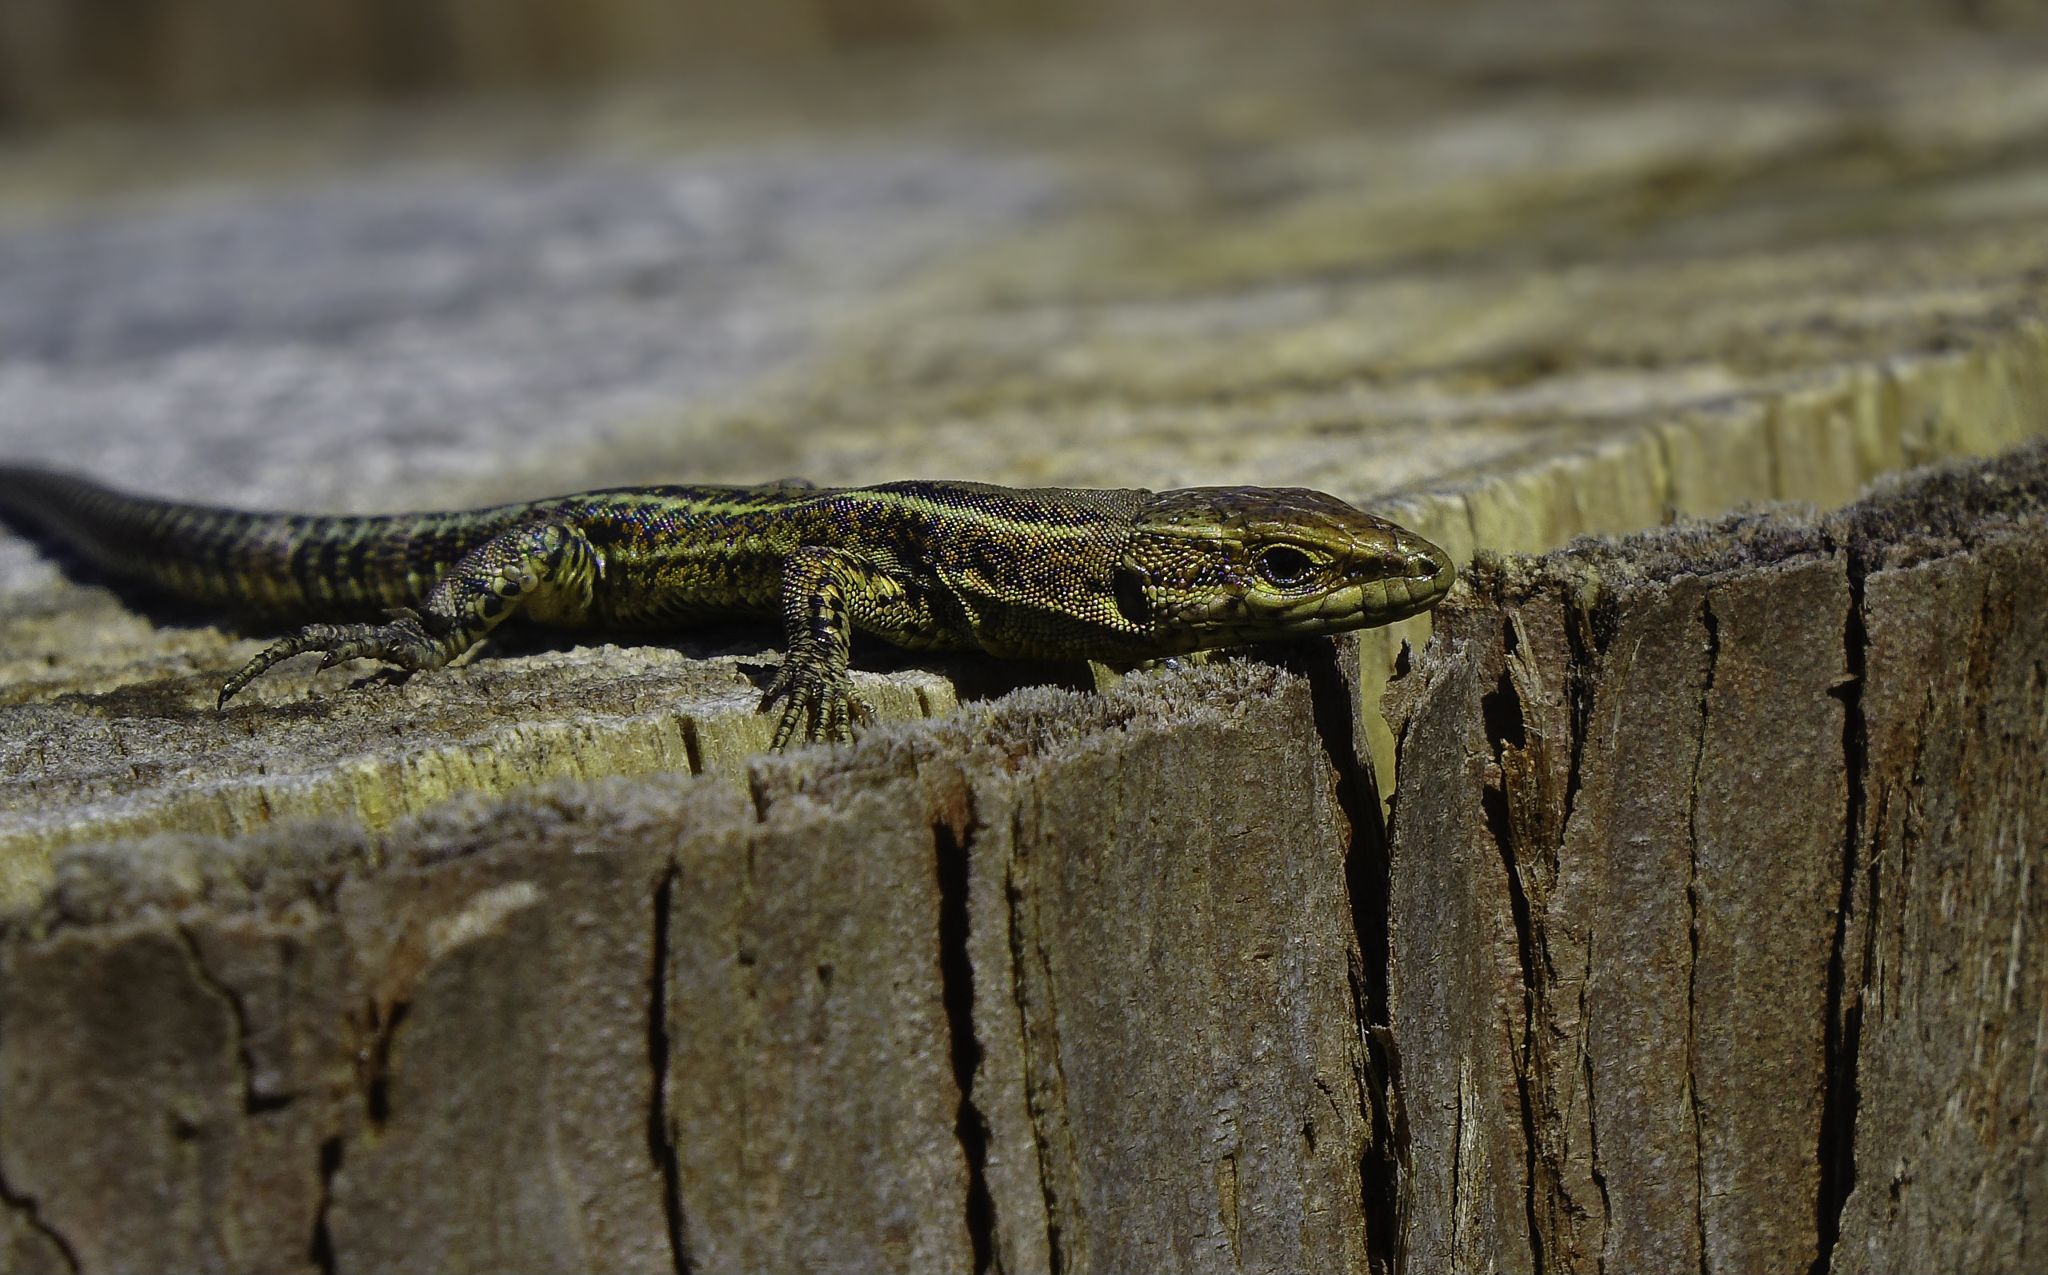
nature, wildlife, reptile, fauna, lizard, close up, animals, vertebrate, naturaleza, reptil, animales, sonyrx10, rx10, lagartija, scaled reptile, lacertidae